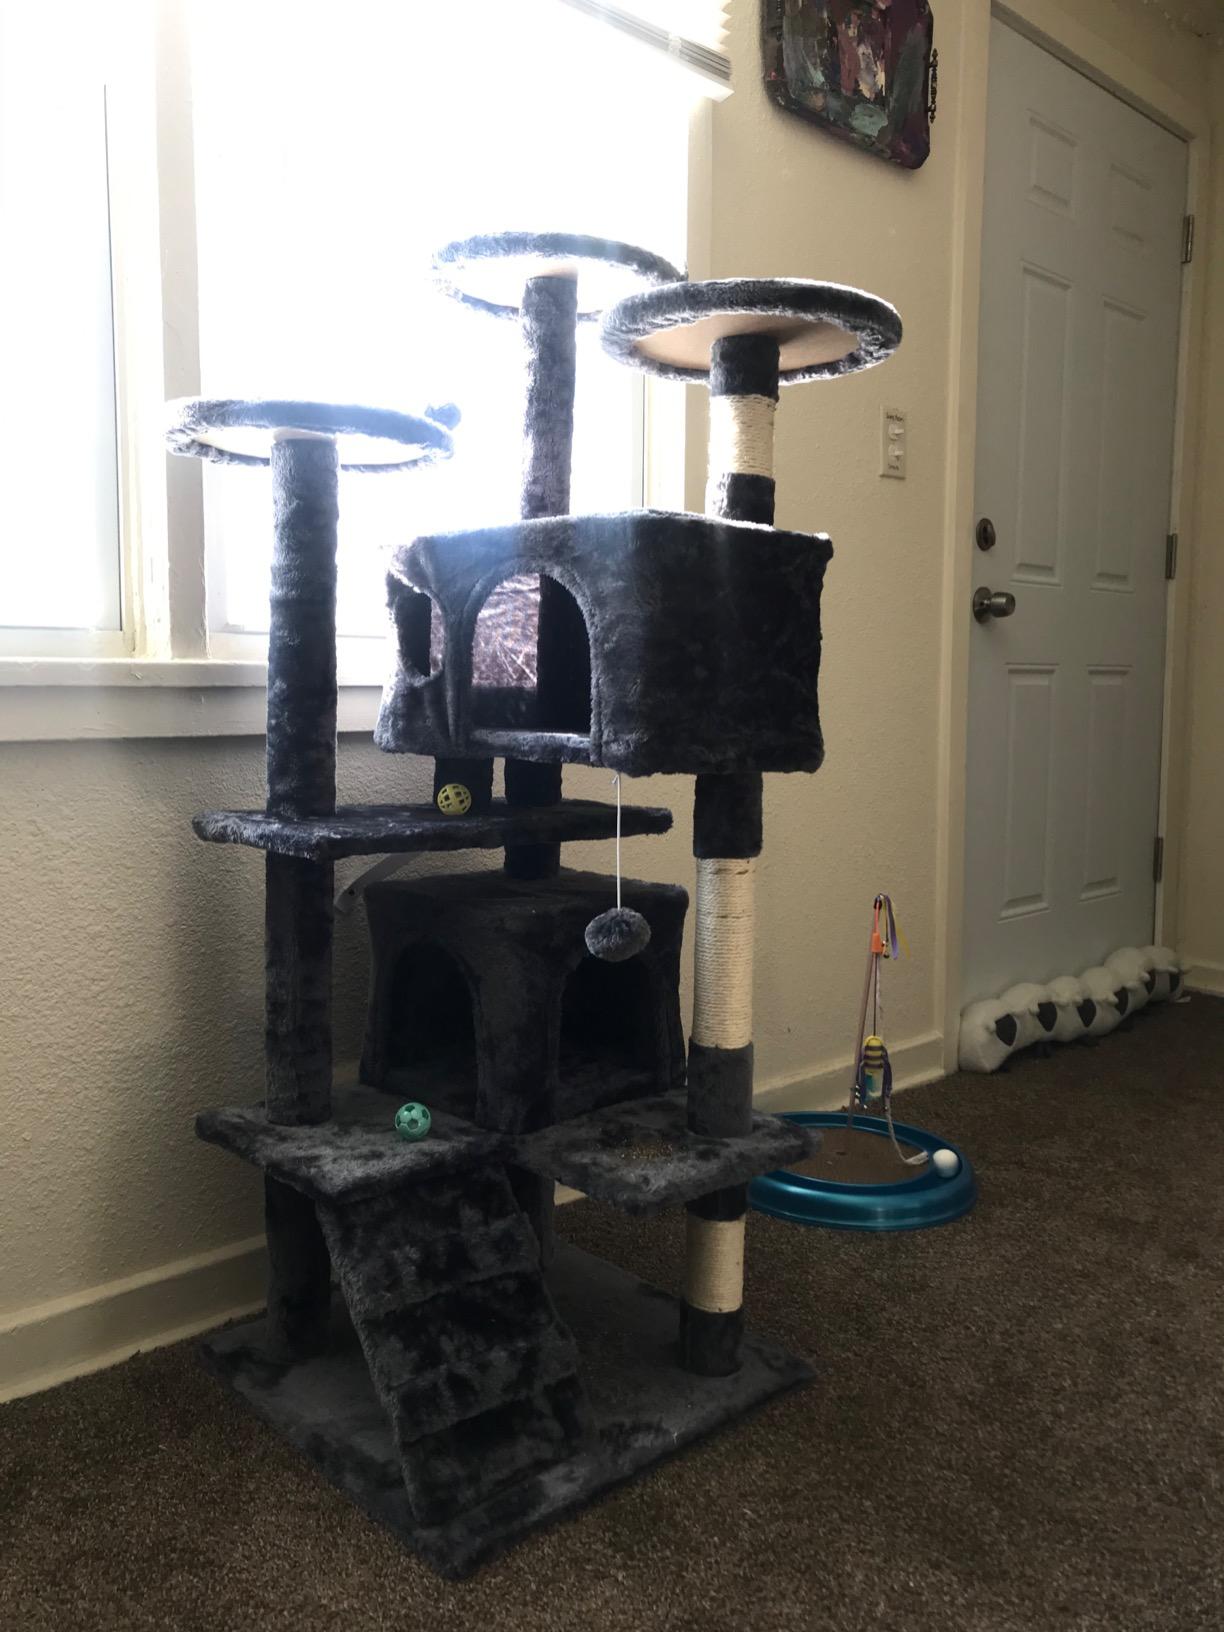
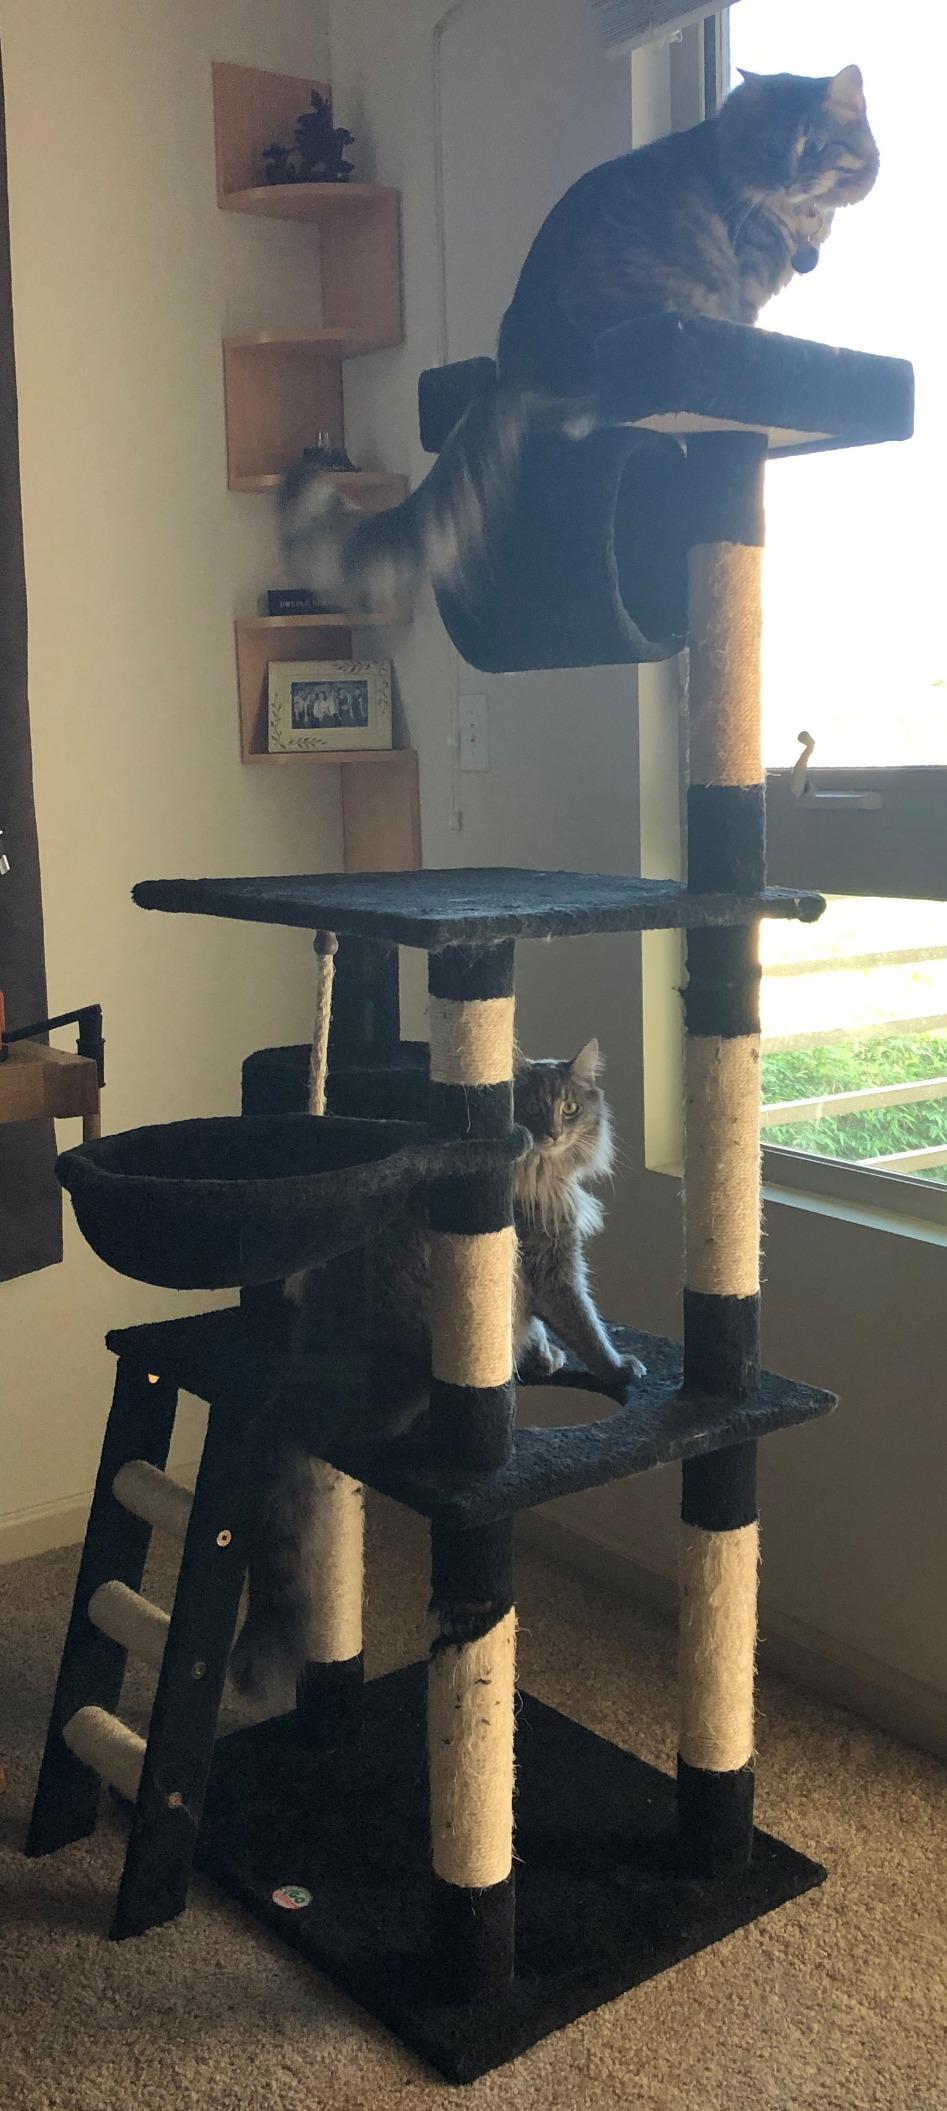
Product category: items_cat tree
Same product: no